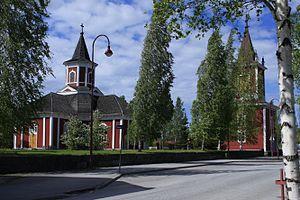
L'église de Kortesjärvi est une église luthérienne située dans le quartier de Kortesjärvi à Kauhava en Finlande.